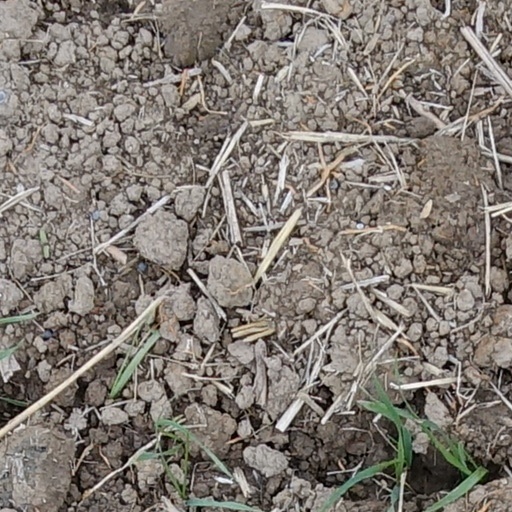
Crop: wheat